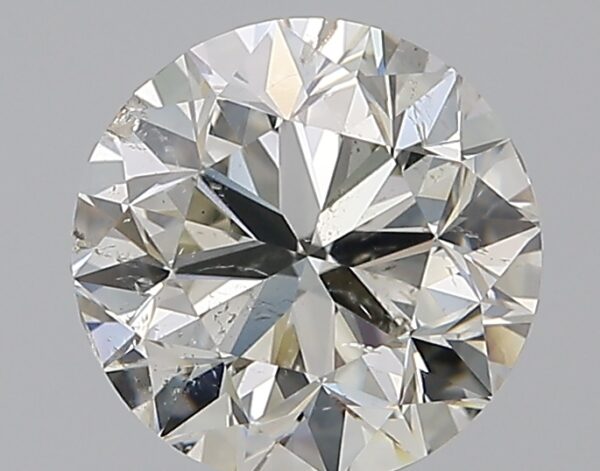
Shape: round
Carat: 1.2
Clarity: SI2
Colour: K
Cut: VG
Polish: EX
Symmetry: VG
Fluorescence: N
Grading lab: GIA
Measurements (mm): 6.6 x 6.65 x 4.27